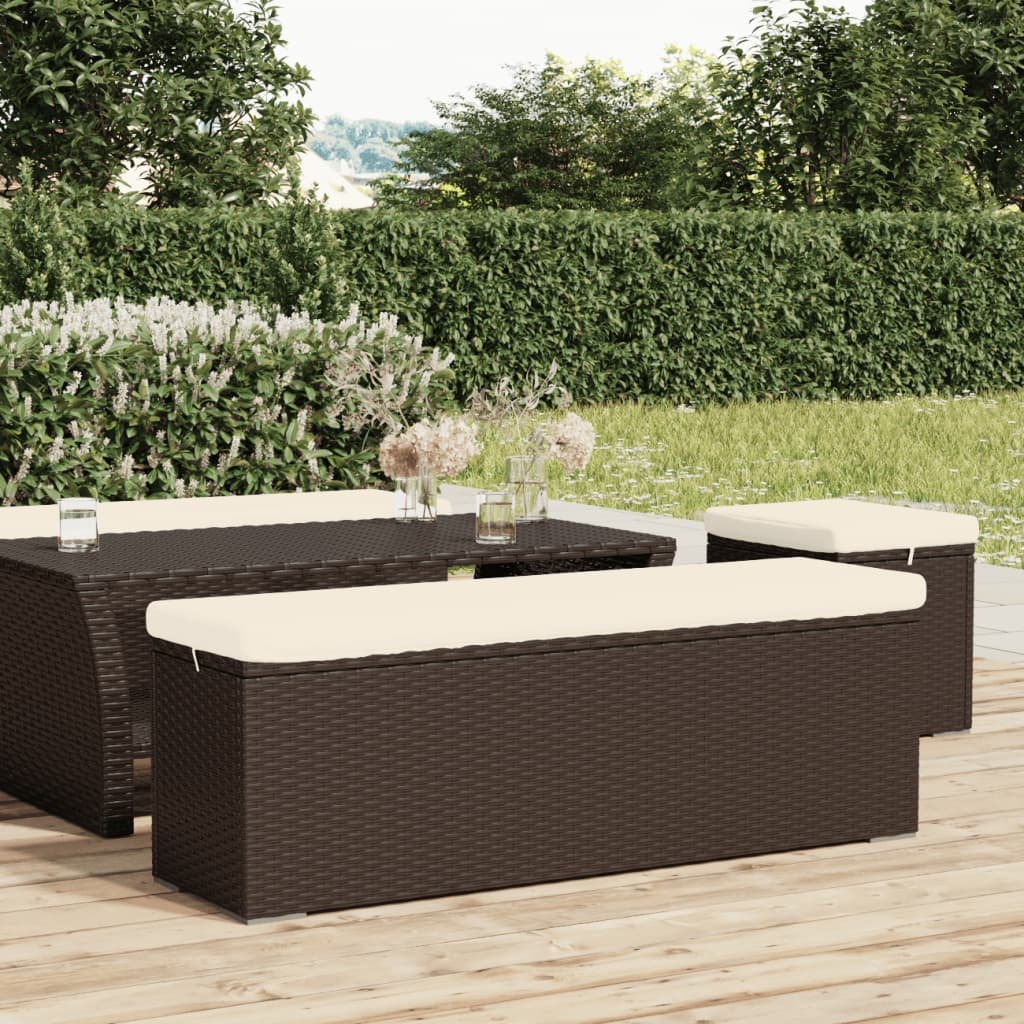
Banco otomana com almofadão 110x30x40 cm vime PE castanho
Este banco otomano em vime PE será um complemento prático e decorativo para o seu espaço habitacional. Material durável: o vime PE é resistente às intempéries e fácil de limpar. O seu exterior manter-se-á belo durante um longo período de tempo. Oferece uma grande qualidade, conveniência e, ainda, uma aparência agradável. Estrutura robusta: a estrutura de metal revestido a pó do assento assegura robustez e estabilidade. Almofadão macio: o almofadão espesso e removível do banco está incluído para lhe proporcionar o máximo conforto de assento. Útil saber: De forma a tornar a montagem o mais fácil possível, cada produto é entregue com um manual. Nota: Para garantir que a sua mobília de exterior se mantém bonita, recomendamos que a proteja com uma capa impermeável. Banco otomano: Cor: castanho Material: vime PE, metal revestido a pó Dimensões: 110 x 30 x 40 cm (C x L x A) Almofadão: Cor: branco nata Material: tecido (100% poliéster) Material do acolchoamento: espuma Espessura: 4 cm Adequado para utilização no interior e no exterior A entrega inclui: 1 x Banco otomano 1 x Almofadão
Brand: vidaXL
Category: Furniture > Outdoor Furniture > Outdoor Ottomans > Round Ottomans